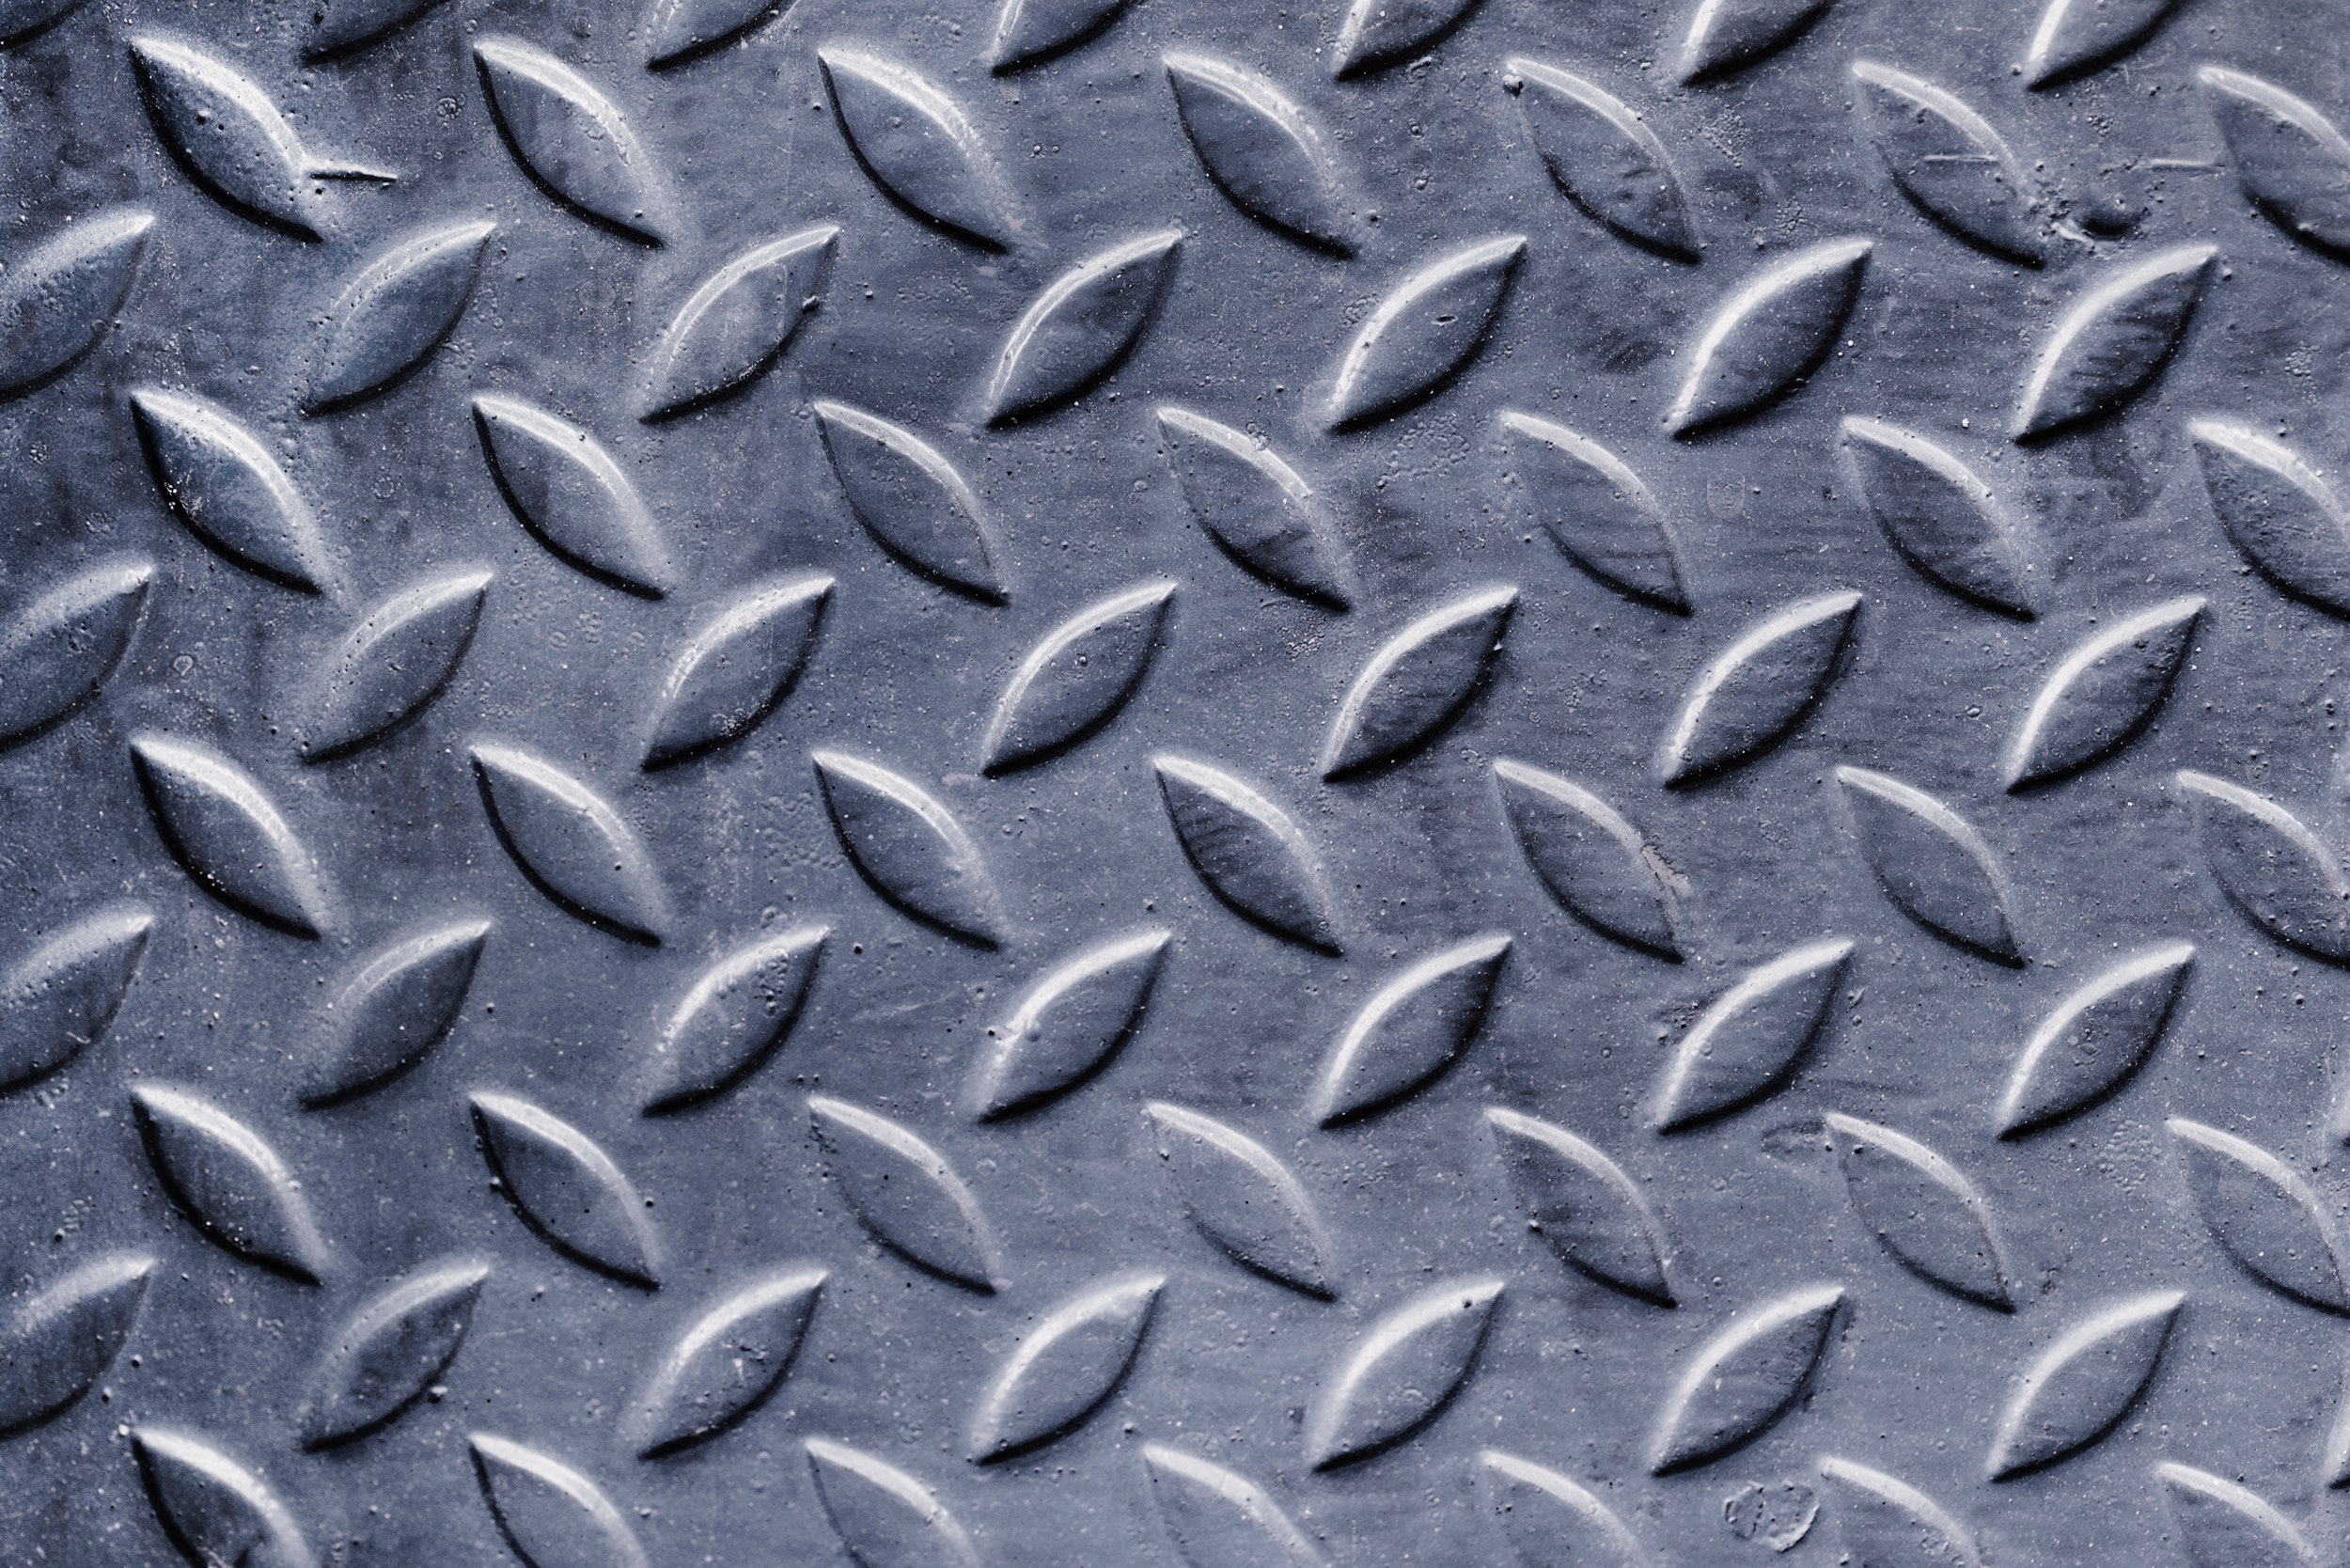
black and white, metal, automotive tire, pattern, monochrome, material, monochrome photography, tire, mesh, synthetic rubber